Saltville Historic District

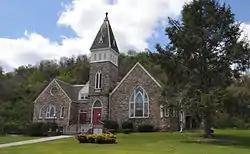
Madam Russell Memorial Methodist Church, April 2012

Saltville Historic District is a national historic district located at Saltville, Smyth County, Virginia. The district includes 104 contributing buildings and 3 contributing sites in the central business district and surrounding residential areas of Saltville. It includes a variety of residential and commercial buildings primarily dating from the late-19th to mid-20th centuries. Notable buildings and sites include Well Fields, Saltville Golf Course, Office Building (1850), Mathieson Alkali Office Building (1894), company store (1895), First National Bank of Saltville, St. Paul's Episcopal Church (1896), Gothic Revival style Madam Russell Memorial United Methodist Church, Duplex House (1894), Saltville Post Office (1931), Piggly-Wiggly Store, Saltville Savings Bank (1920), and Saltville Town Hall (1949).